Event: Nepal Earthquake
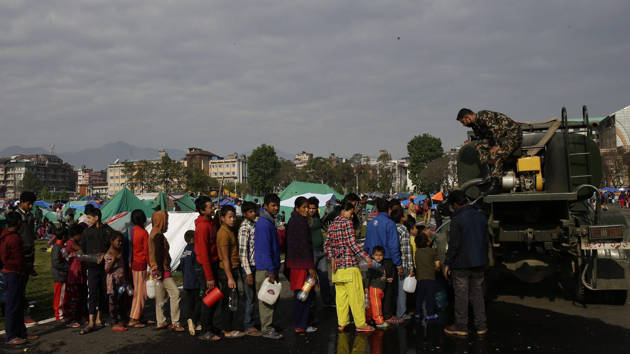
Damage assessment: damage